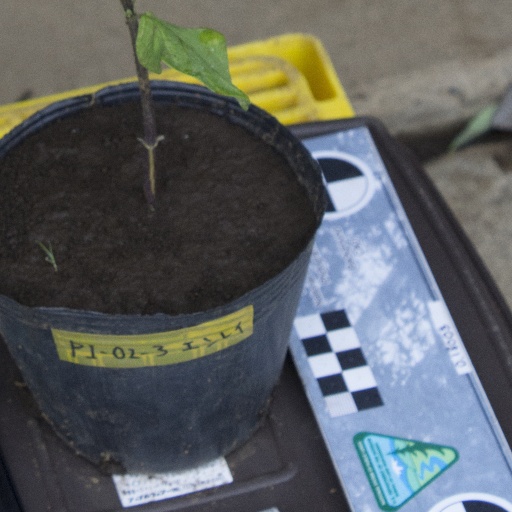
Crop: soybean